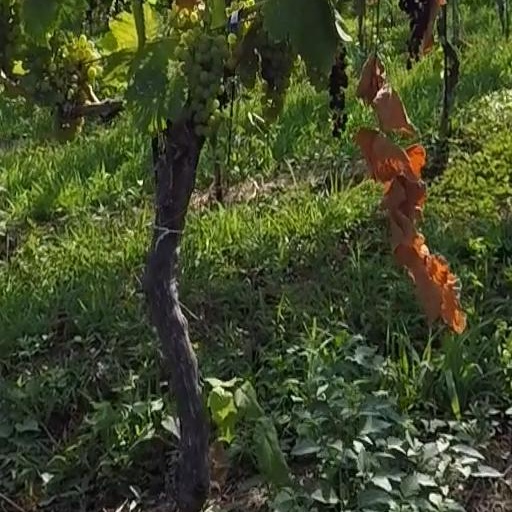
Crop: grape